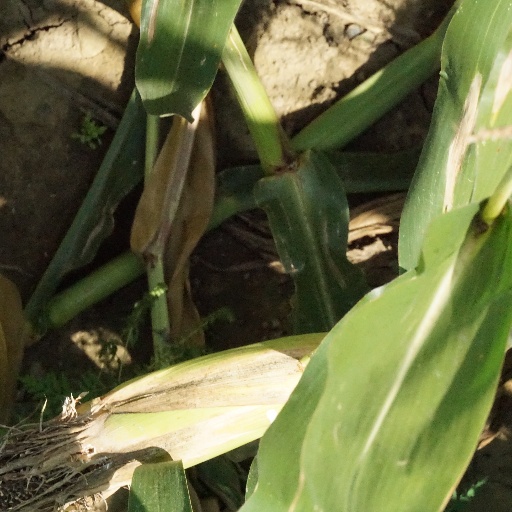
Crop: maize; corn